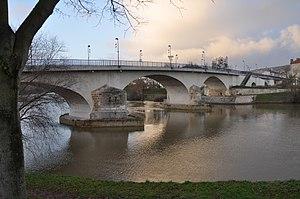
Vue du pont de Malzéville sur la Meurthe, près de Nancy en Meurthe-et-Moselle
Le Pont de Malzéville est un pont en pierre maçonné de quinze travées franchissant la Meurthe et reliant la commune de Malzéville à Nancy, dans le département de Meurthe-et-Moselle et la région Grand Est. C'est le plus ancien pont de l'agglomération nancéienne.
La Meurthe est une rivière du Grand Est et un sous-affluent du Rhin qui prend sa source à la Fontaine des Voleurs en contrebas du Montabey entre le Hohneck et le col de la Schlucht, dans le département des Vosges. Un panneau à côté de la route des Crêtes en précise l'endroit. Elle a donné son nom au département de la Meurthe de 1790 à 1871 dont la part principale est devenue le département de Meurthe-et-Moselle après l'annexion par l’Empire allemand d'une partie de la Lorraine.